Hartley Colliery disaster

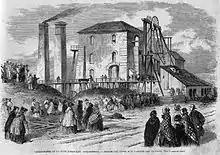
Hartley Colliery disaster: the dead are brought up to their families (L'llustration, 1862, p. 101)

By Saturday the works were complete and the sinkers and shaftmen withdrawn. The victims had been dead a week and so the bodies were "considerably swollen and disfigured" and the smell from them offensive. It had been intended to put them into coffins while they were still down the mine, and the medical profession thought it unwise to allow the coffins to lie in the victims' homes until burial. In the event, the corpses were raised to the pit head to be identified as far as possible by the tally-boy, sprinkled with chloride of lime, shrouded, and coffined. In the end, however, as each body was coffined it was either sent home or, if unidentified, chalked "unknown" and sent to the Primitive Methodist chapel for later identification. The "Journal" reporter described the consequent appearance of the village: